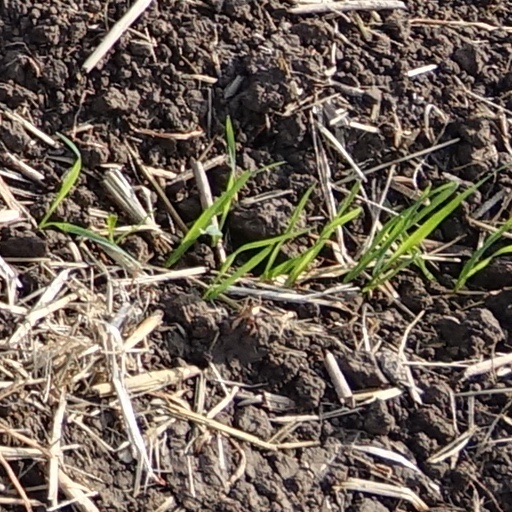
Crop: wheat